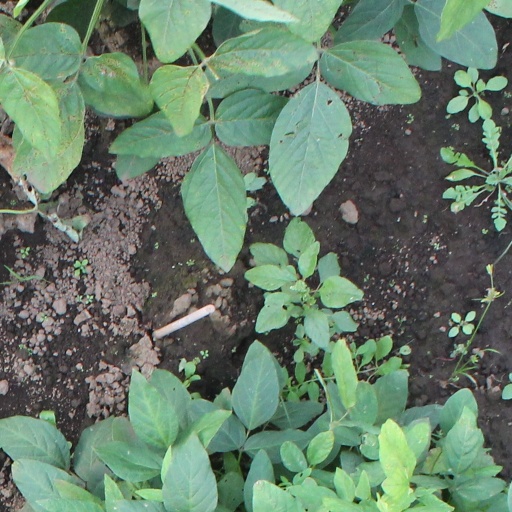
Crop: soybean